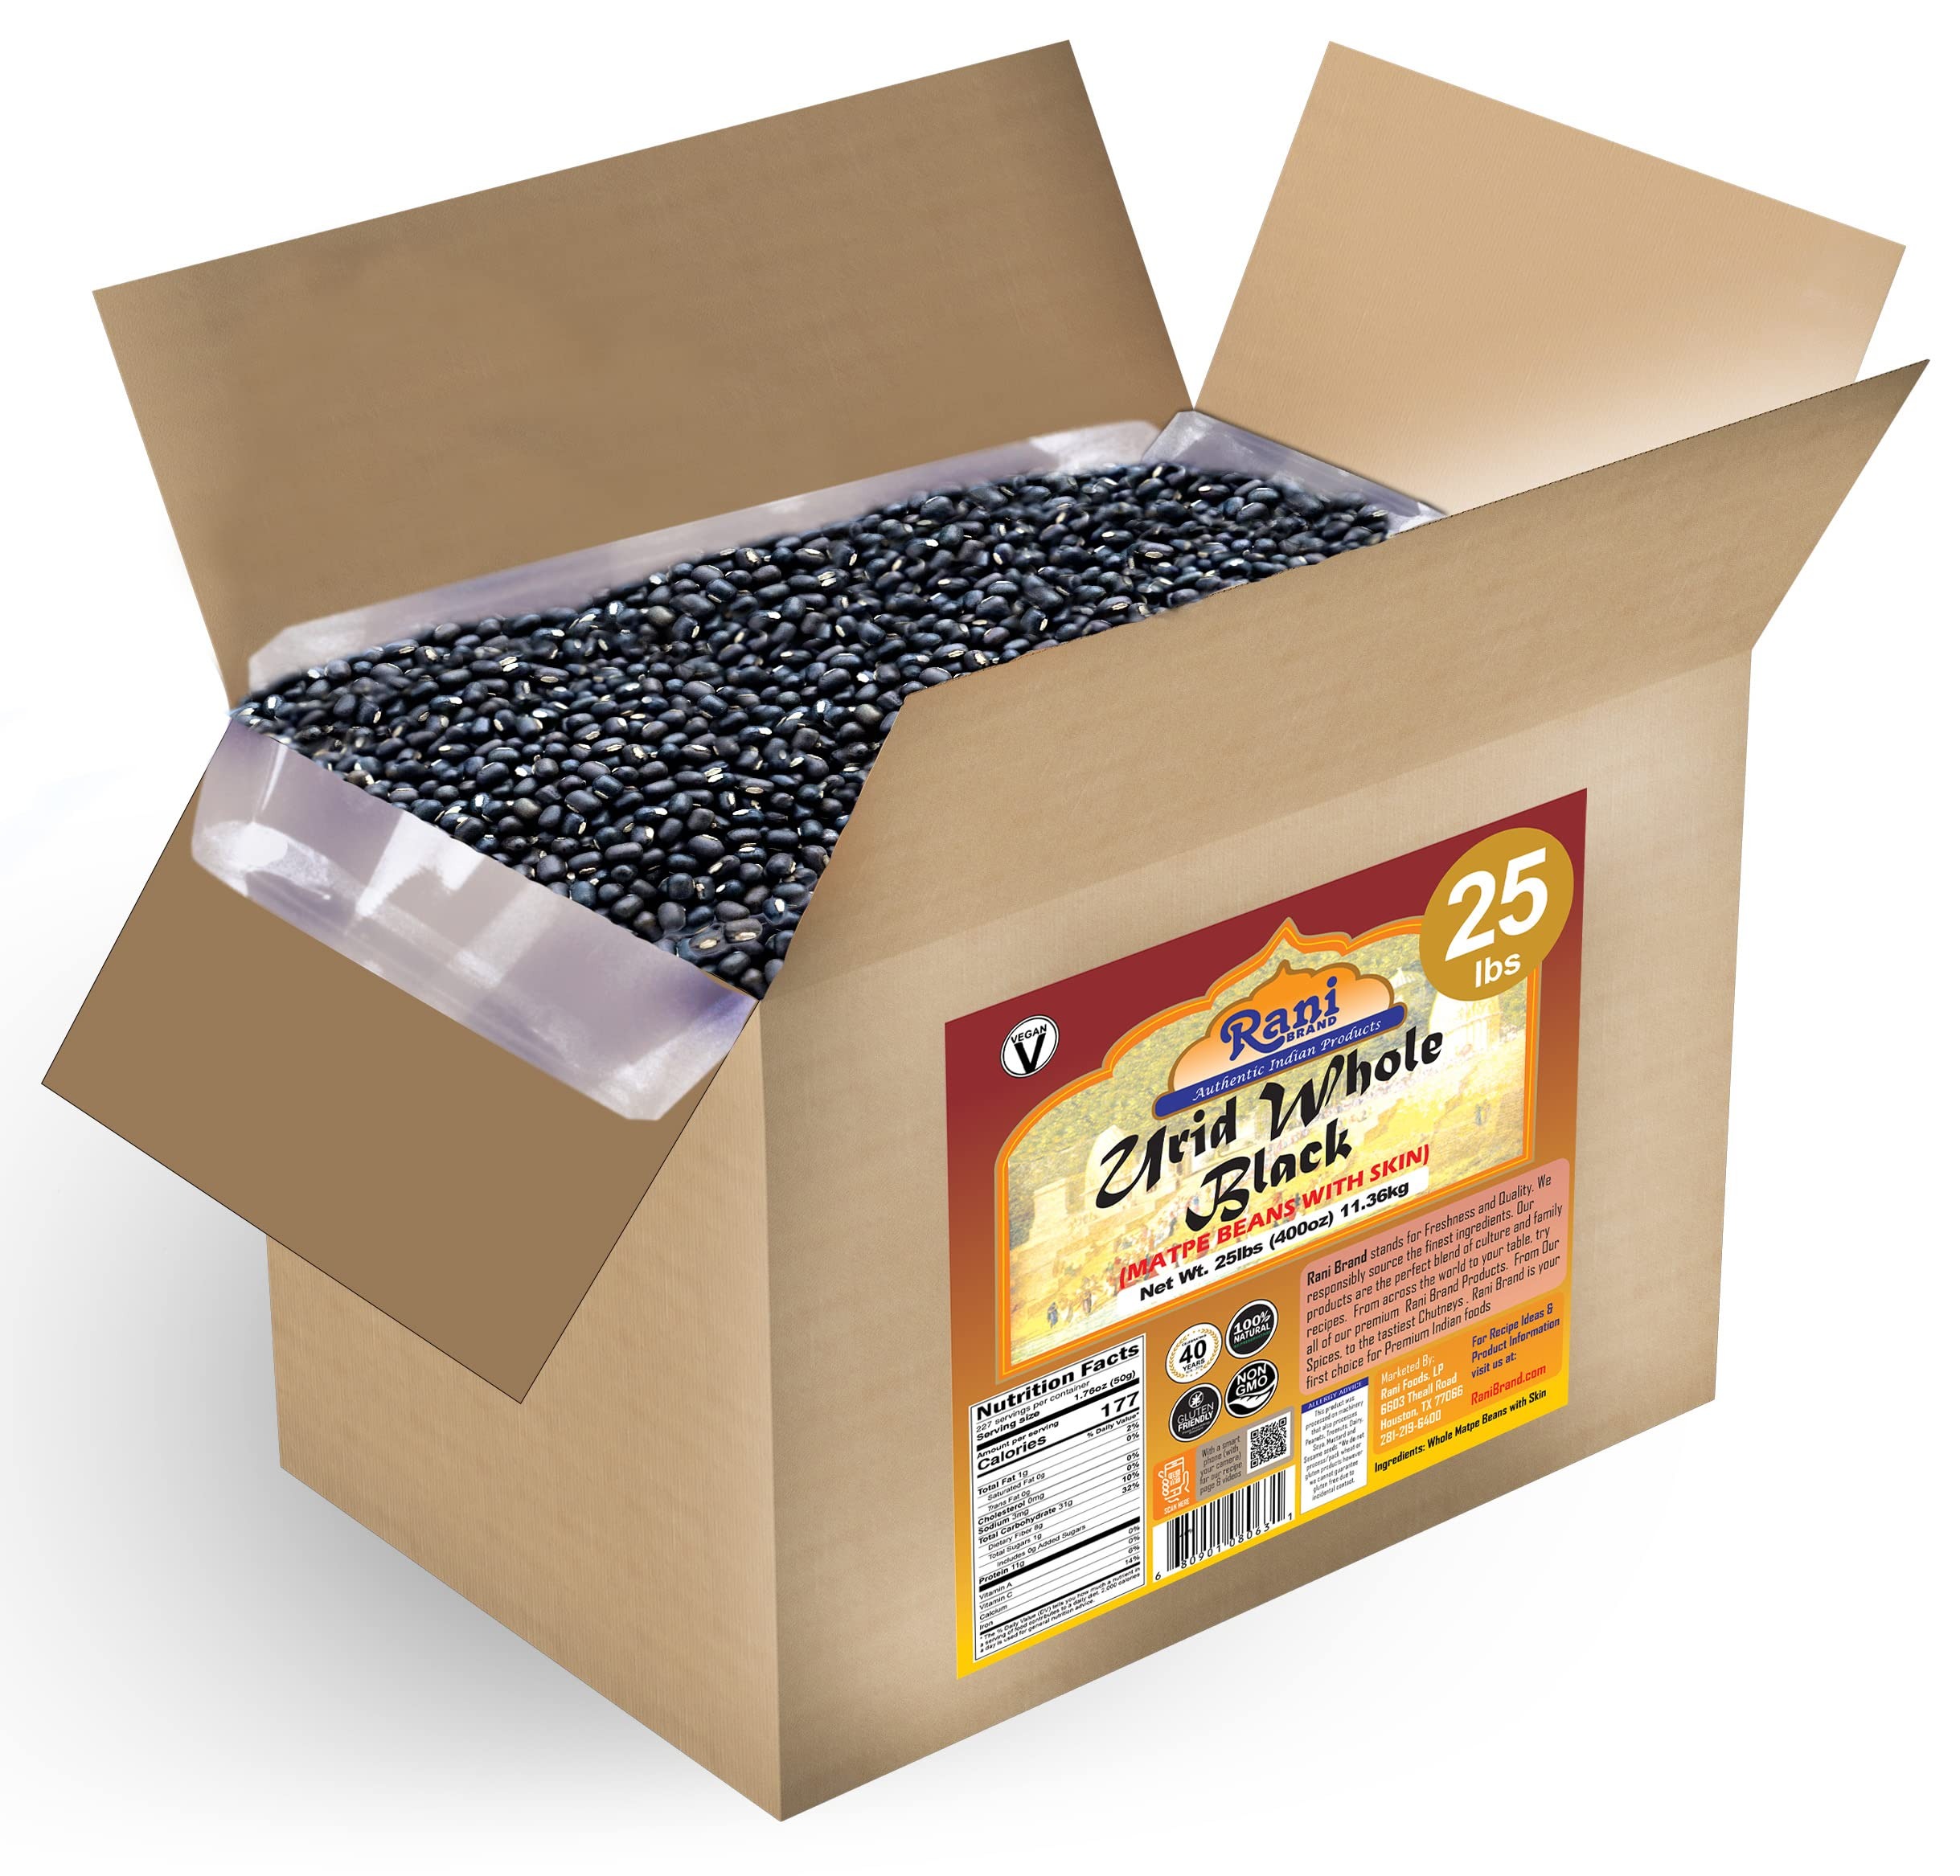
Item Name: Rani Urid/Urad Whole Black (Matpe Beans with Skin) Indian Lentils 400oz (25lbs) 11.36kg Bulk Box ~ All Natural | Gluten Friendly | Non-GMO | Kosher | Vegan | Indian Origin
Bullet Point 1: You'll LOVE our Urid/Urad Whole Black (Matpe Beans with Skin) by Rani Brand--Here's Why:
Bullet Point 2: ❤️Now KOSHER! 100% Natural, No preservatives or "fillers" & Great Health Benefits.
Bullet Point 3: ❤️Great source of natural protein, ideal for vegetarians & vegans.
Bullet Point 4: ❤️Rani is a USA based company selling spices for over 40 years, buy with confidence!
Bullet Point 5: ❤️Net Wt. 400oz (25lbs) 11.36kg, Product of India, Alternate Names: Whole Black Mhatpe Washed
Product Description: Many varieties of Lentils are used throughout India. From simple soups to elaborate dishes, lentils hold a prominent place in every Indian kitchen. Rani offers a full range of traditional lentils with easy to follow recipes printed on most packages.
Value: 400.0
Unit: Ounce

Price: 79.99